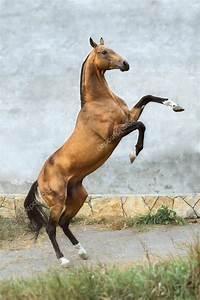
horse